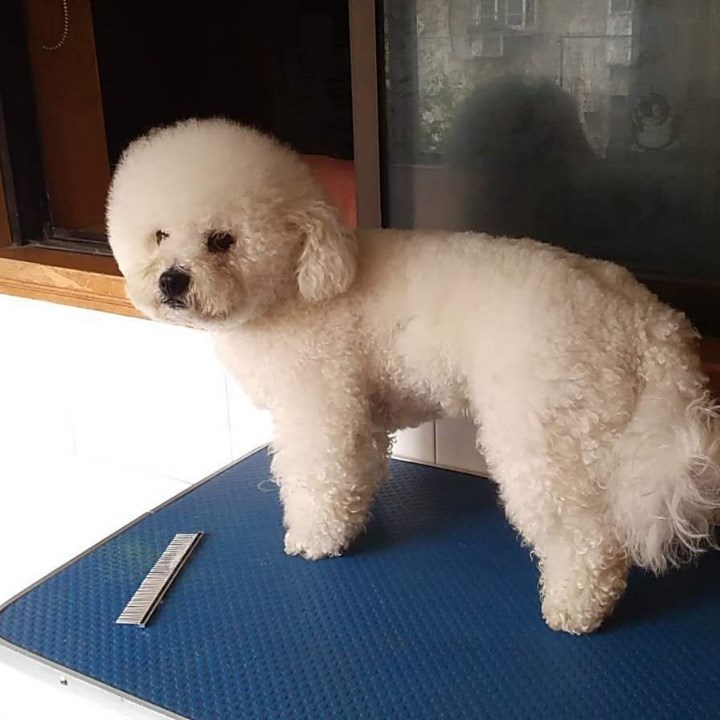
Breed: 3083-n000117-Bichon_Frise